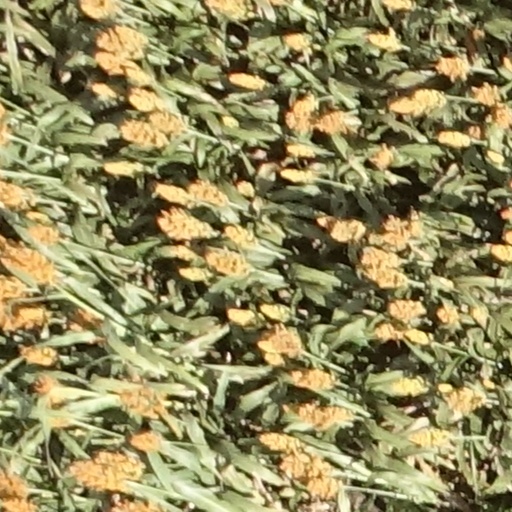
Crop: sorghum